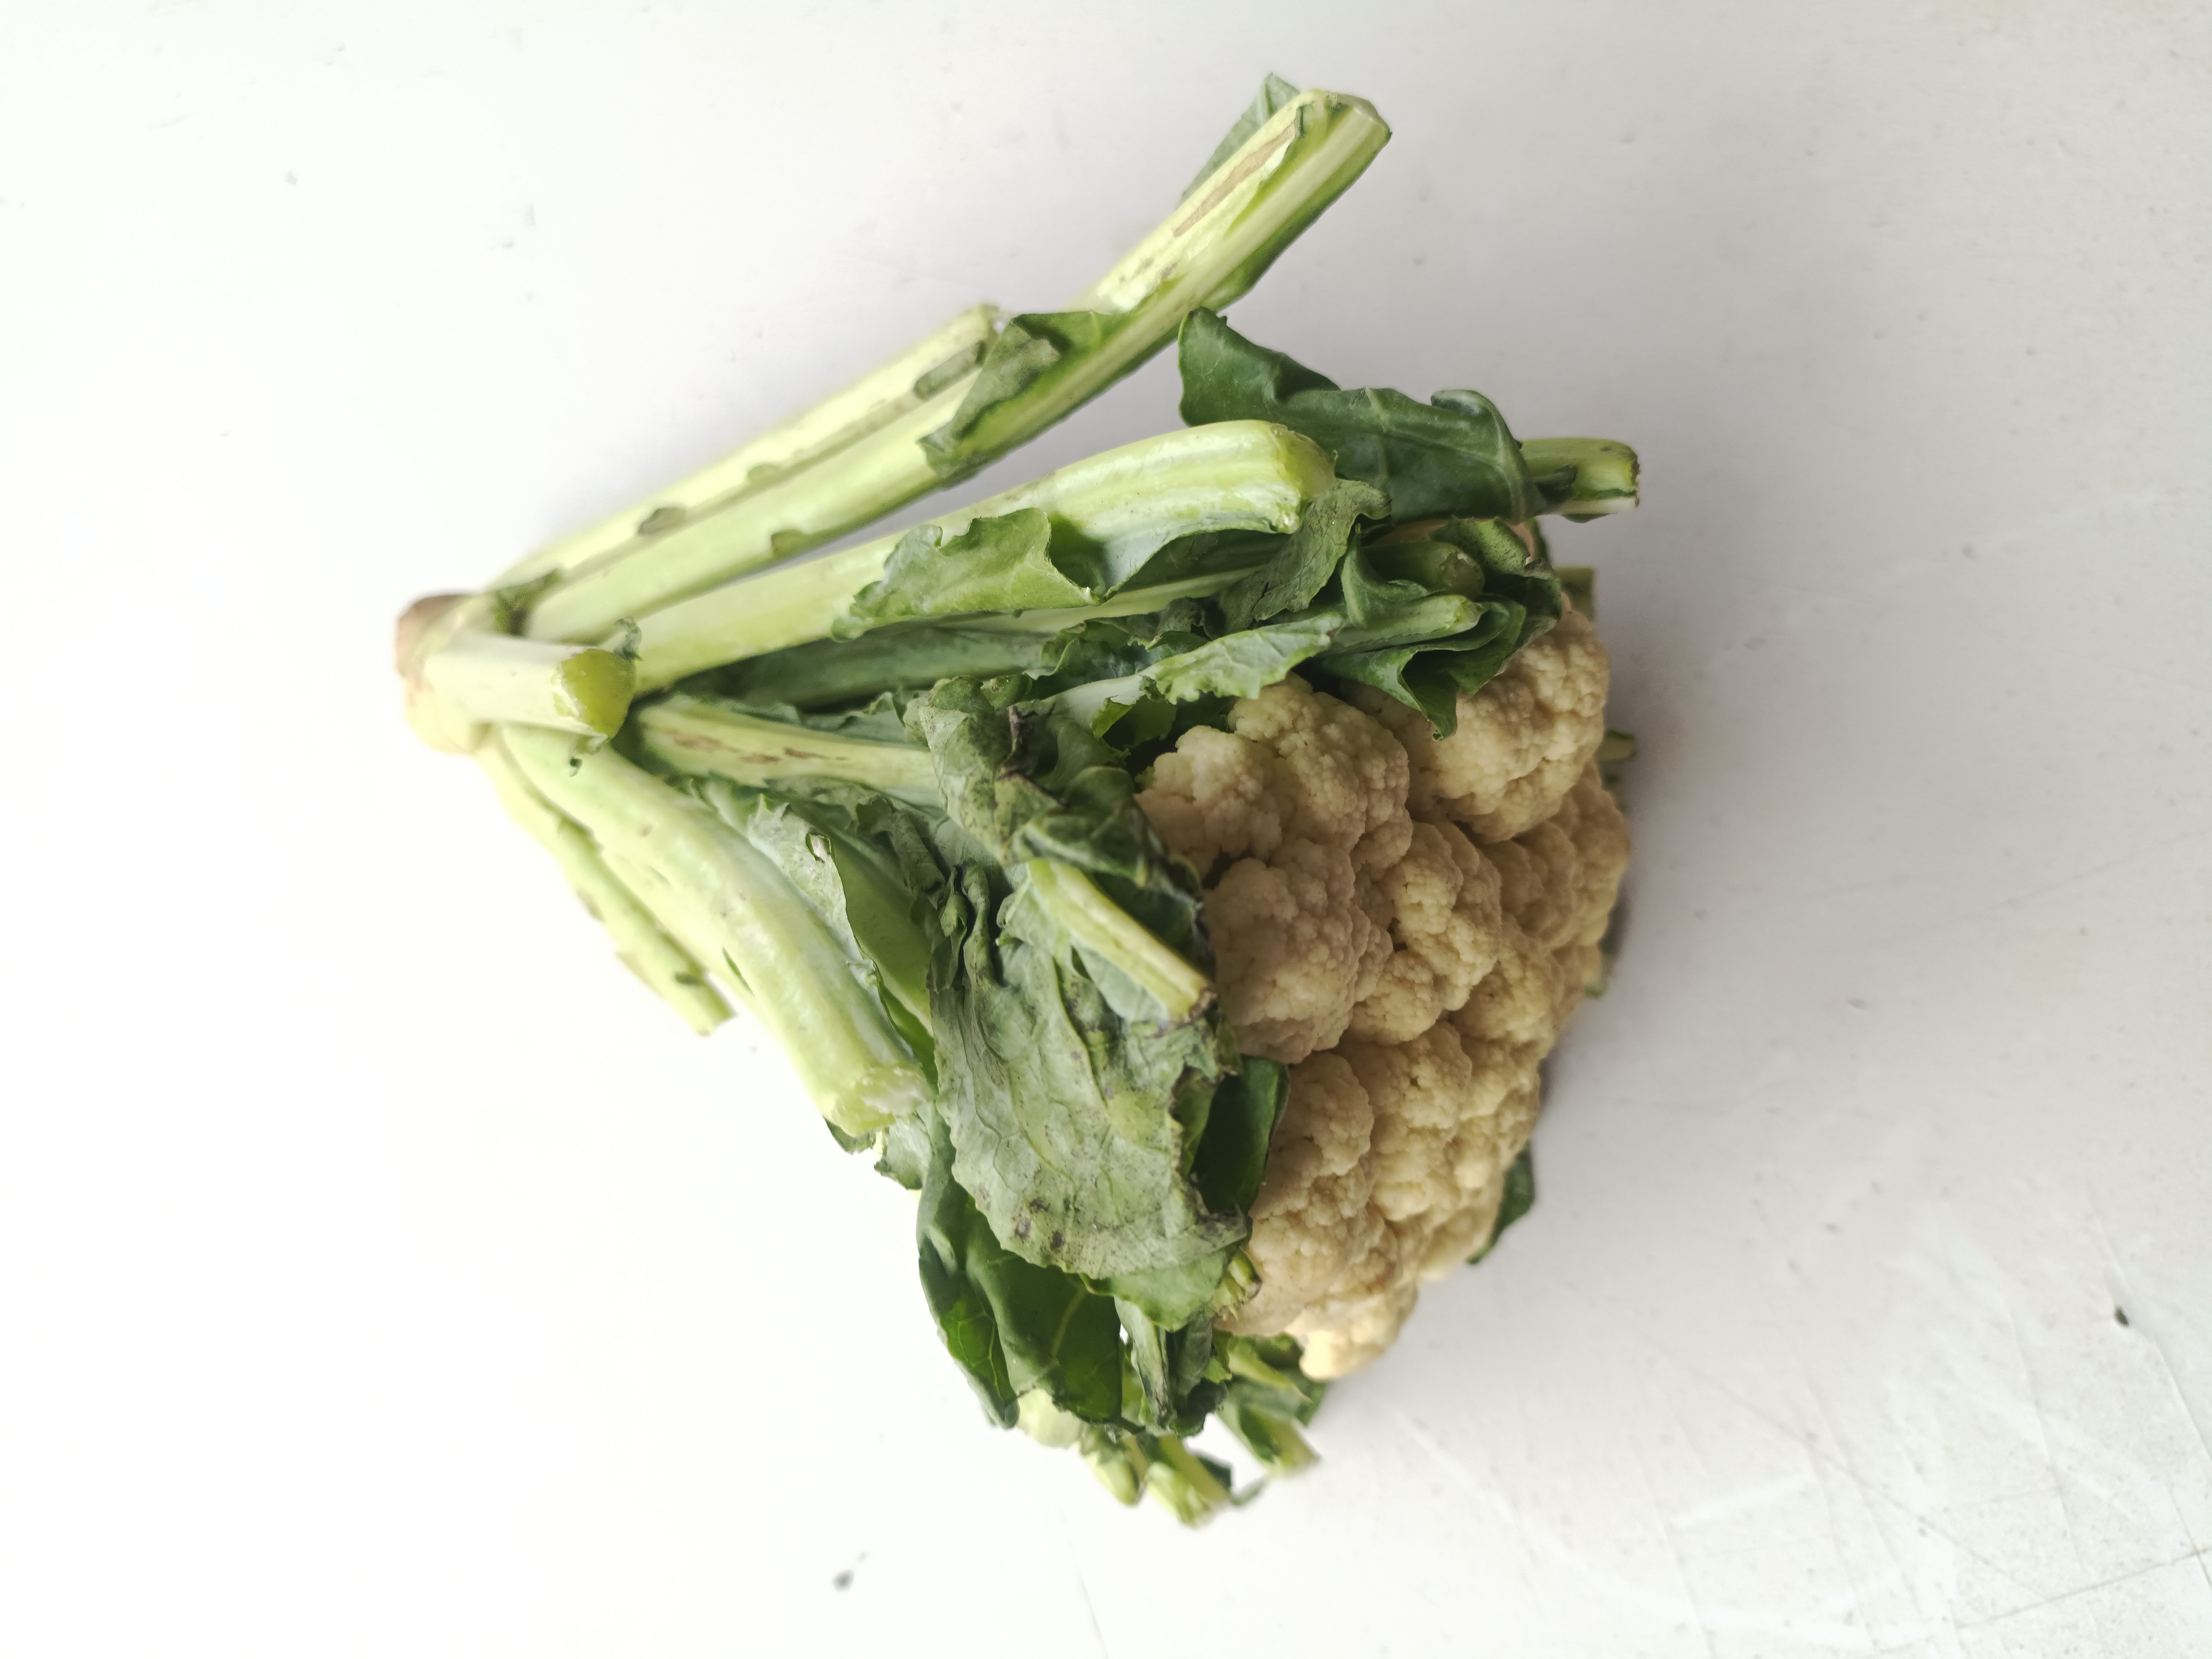
Label: Brassica oleracea